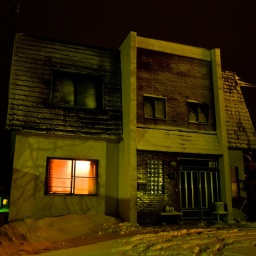
A house standing in the light